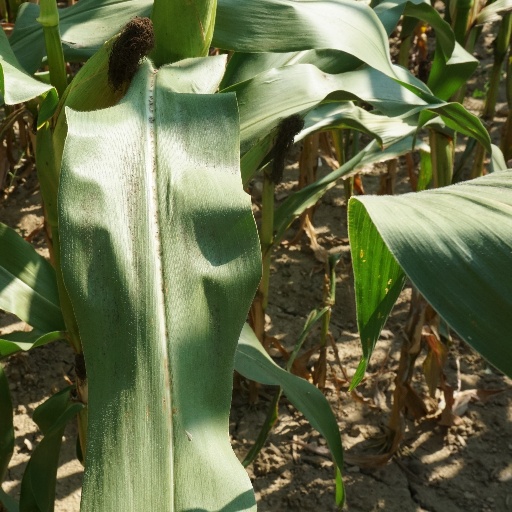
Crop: maize; corn